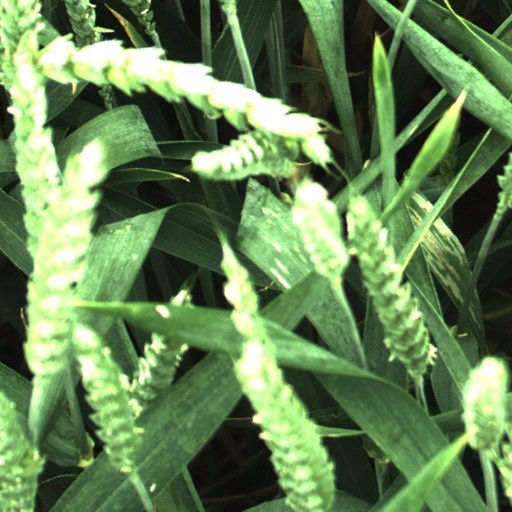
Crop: wheat